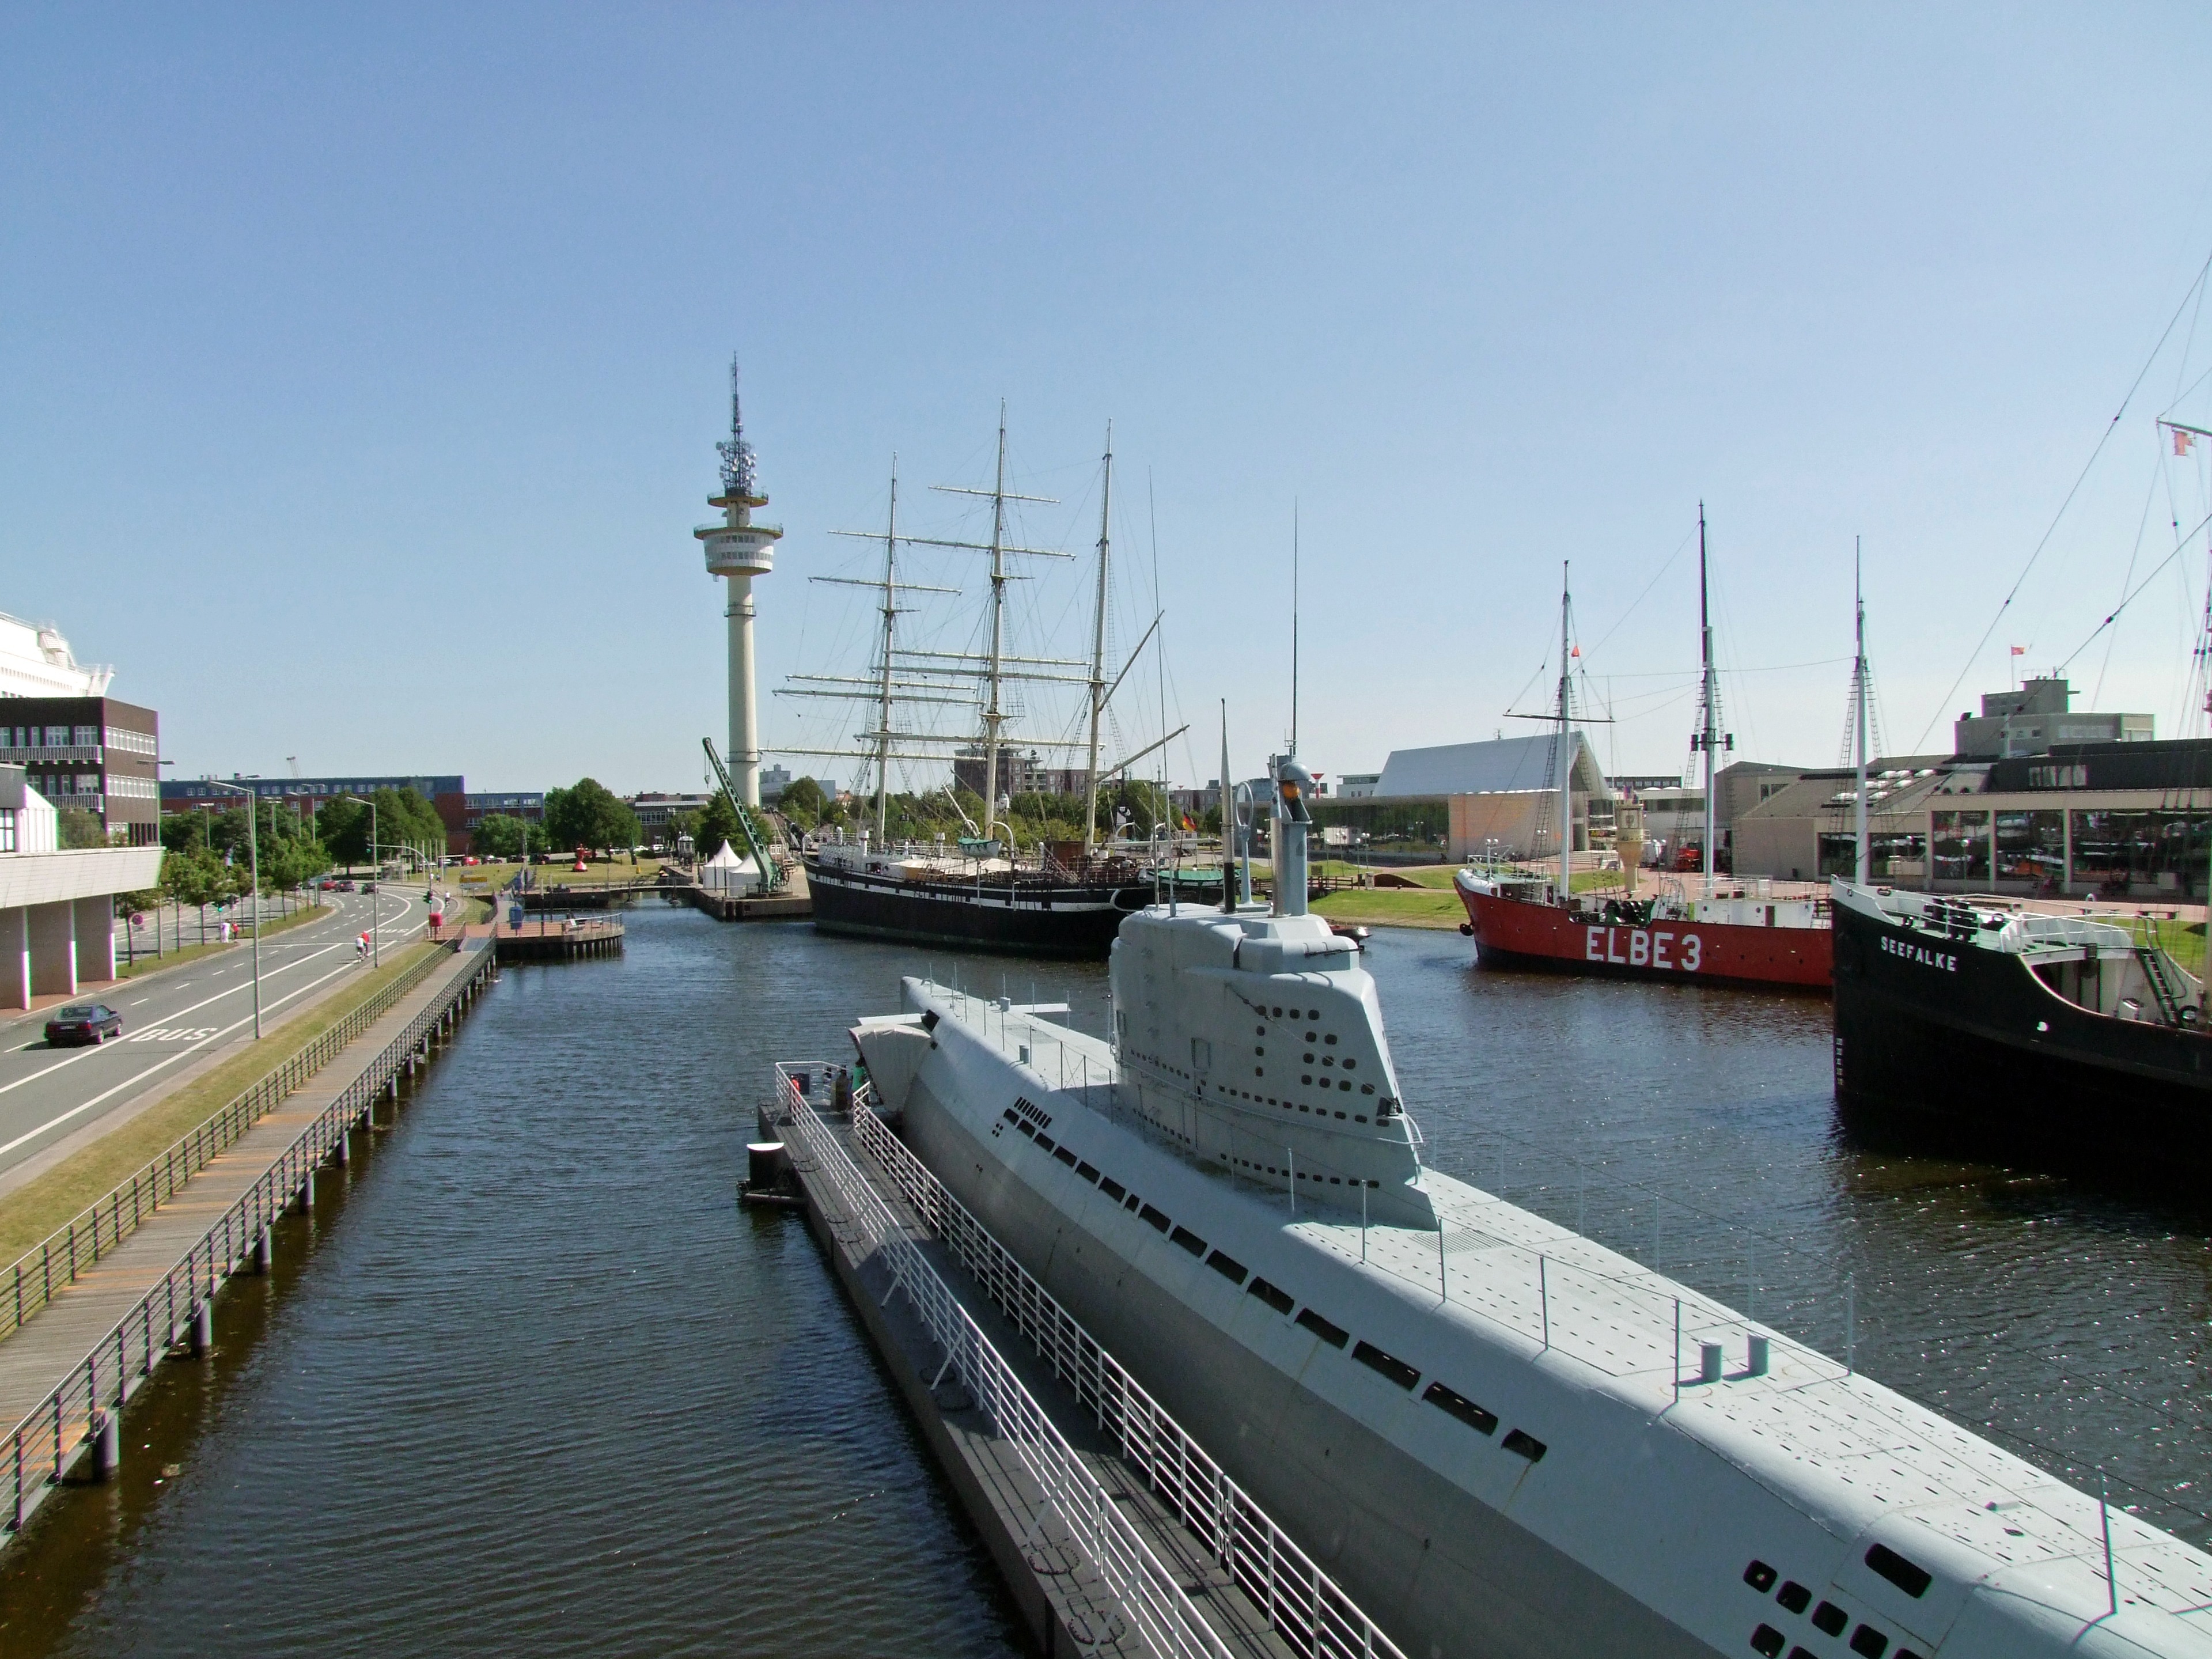
sea, water, dock, river, canal, ship, transport, boot, vehicle, harbor, marina, port, tourism, waterway, infrastructure, channel, harbour museum, u boat, bremerhaven, maritime museum